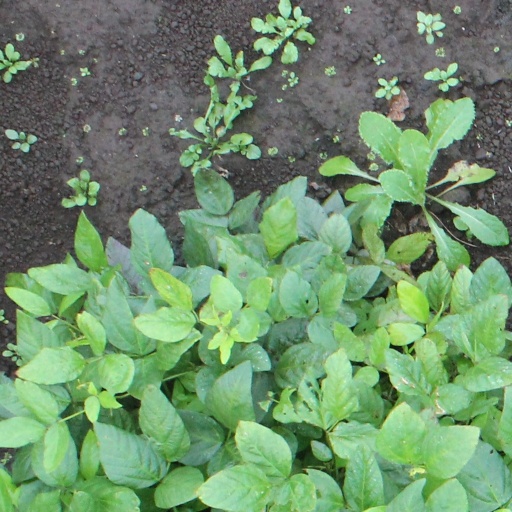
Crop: soybean